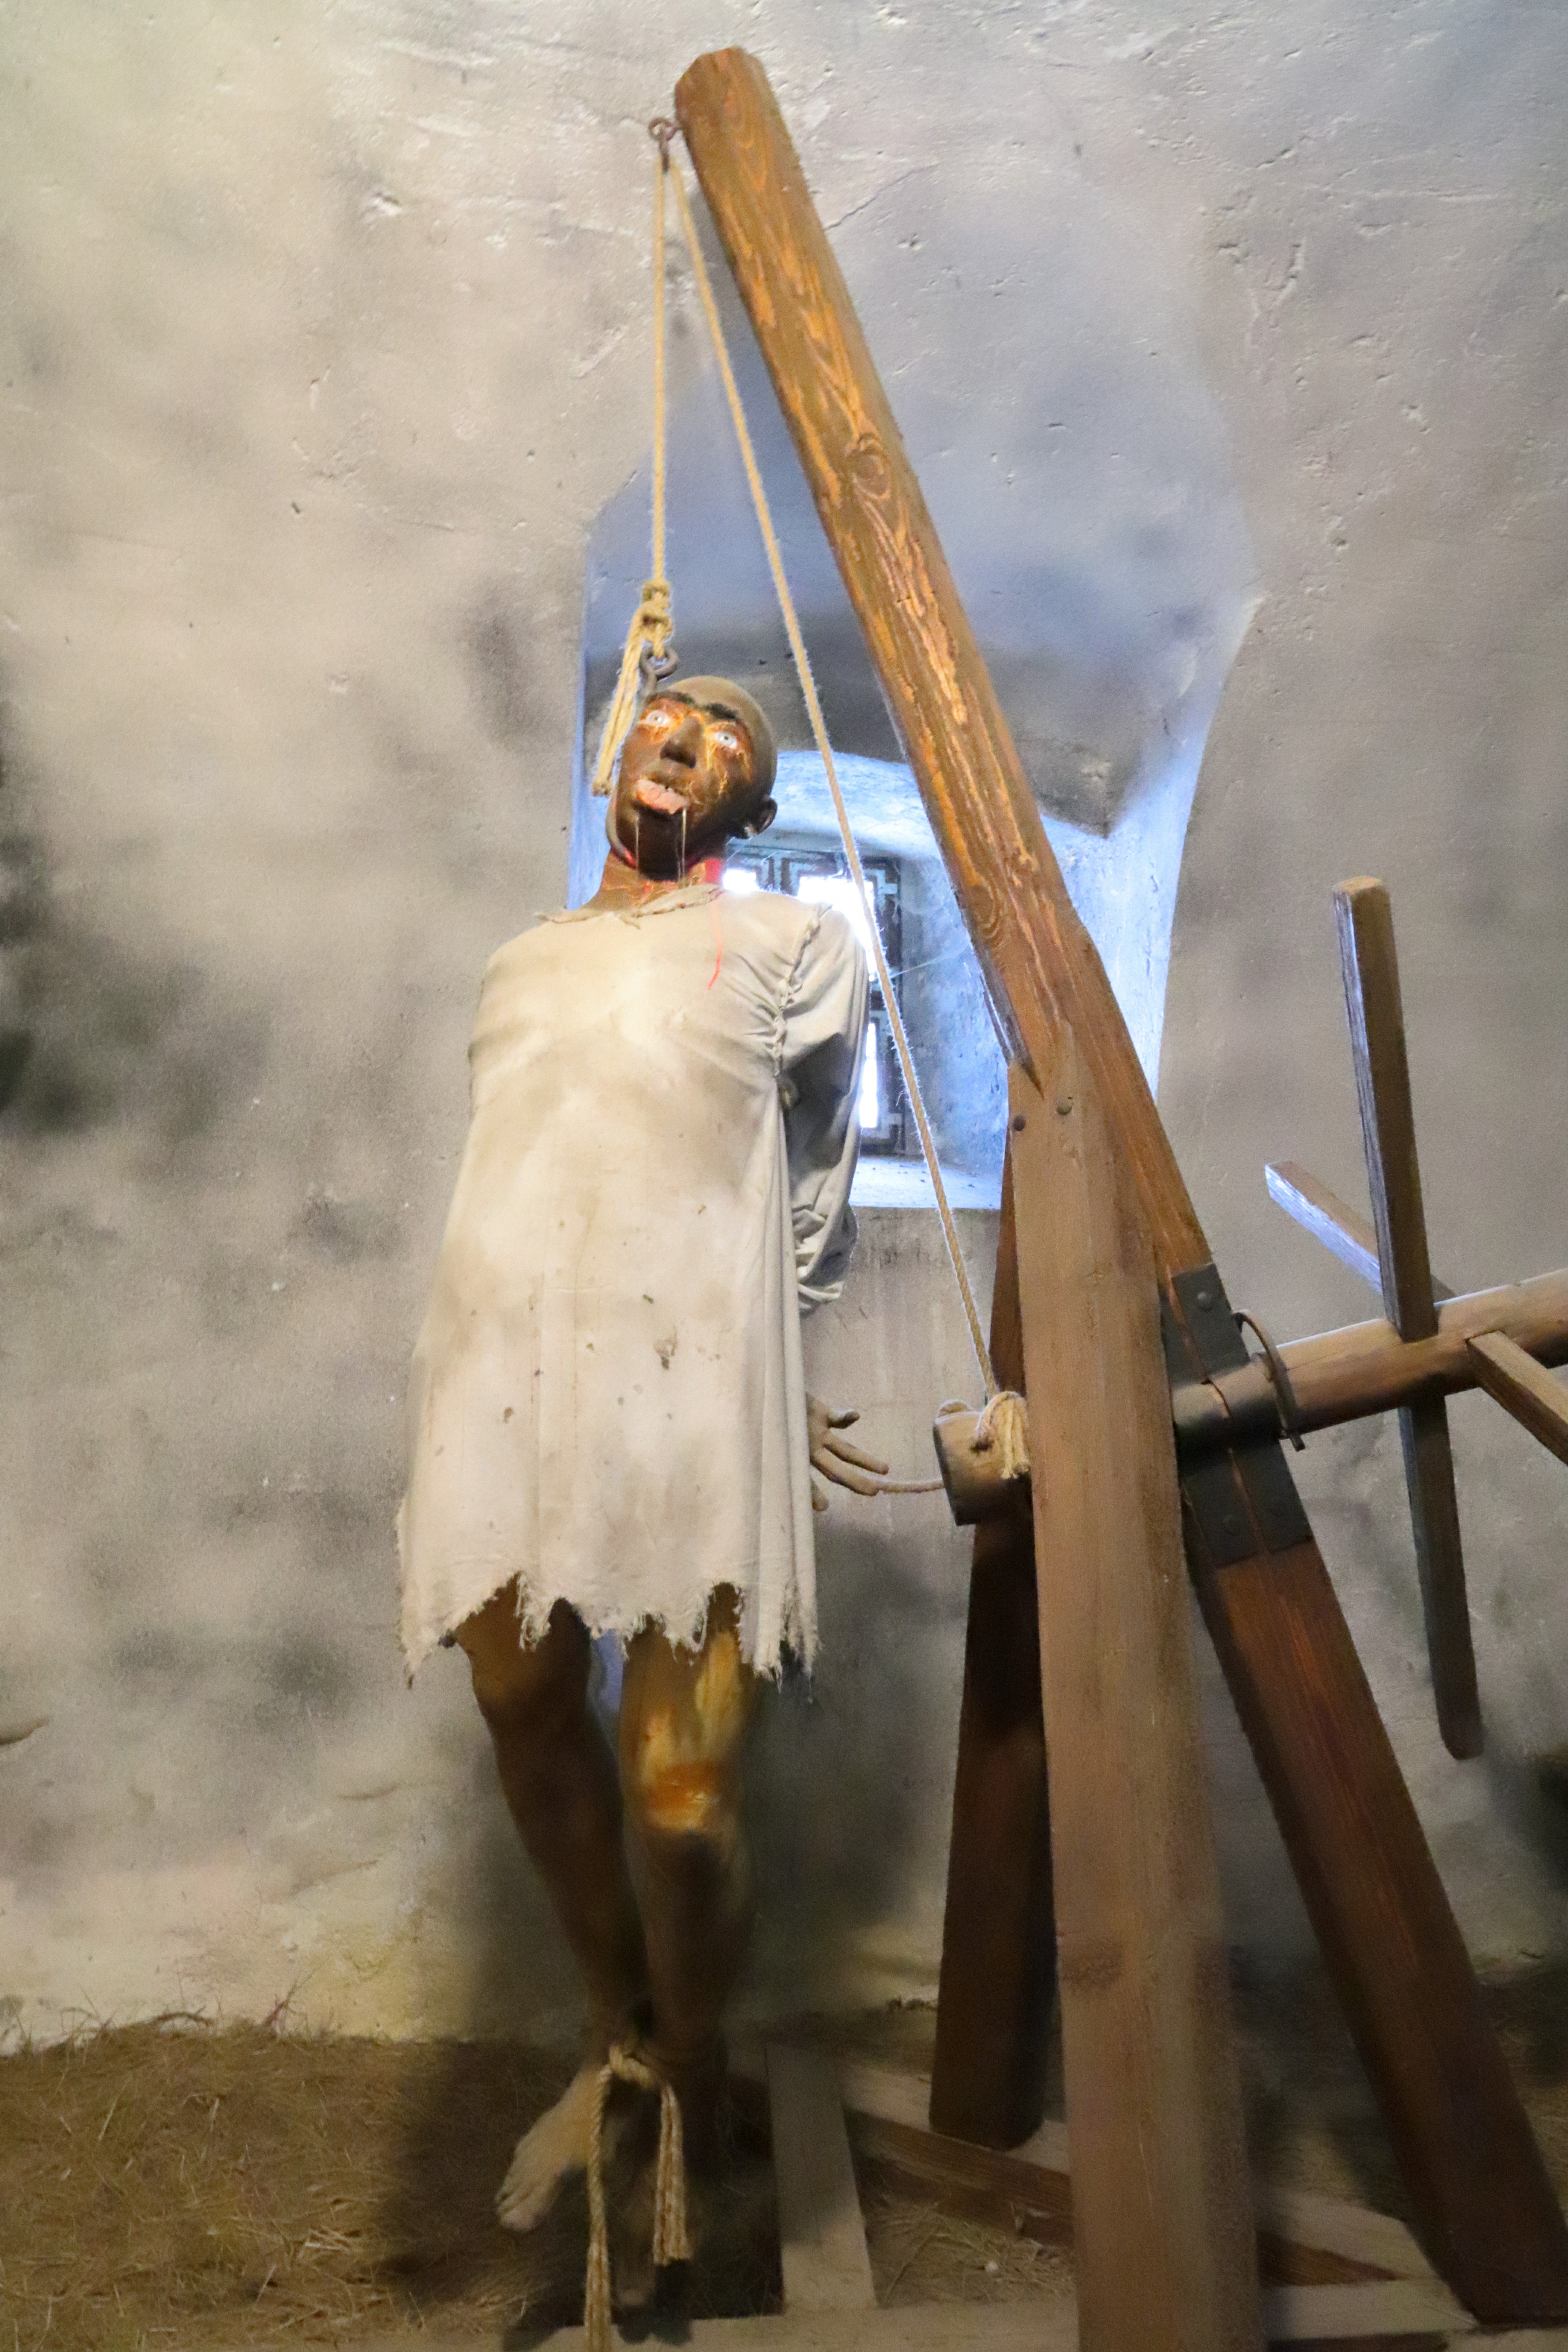
Canon EOS